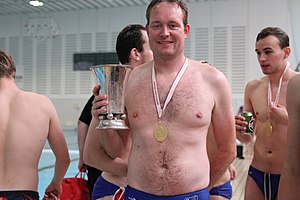
Michael Harder
Michael Lang Harders 18. danmarksmesterskab i vandpolo med Svømmeklubben Frem
Michael Lang Harders 18. Danmarksmesterskab
Michael Lang Harder er en dansk vandpolospiller fra Svømmeklubben Frem i Odense. Michael Harder har vundet 18 danske mesterskaber og er kaptajn på klubbens bedste hold. Senest vandt Michael Harder det danske mesterskab i 2017. Michael Harder er lillebror til en anden kendt Frem-spiller, Torben Harder, der har vundet 24 danske mesterskaber i vandpolo.